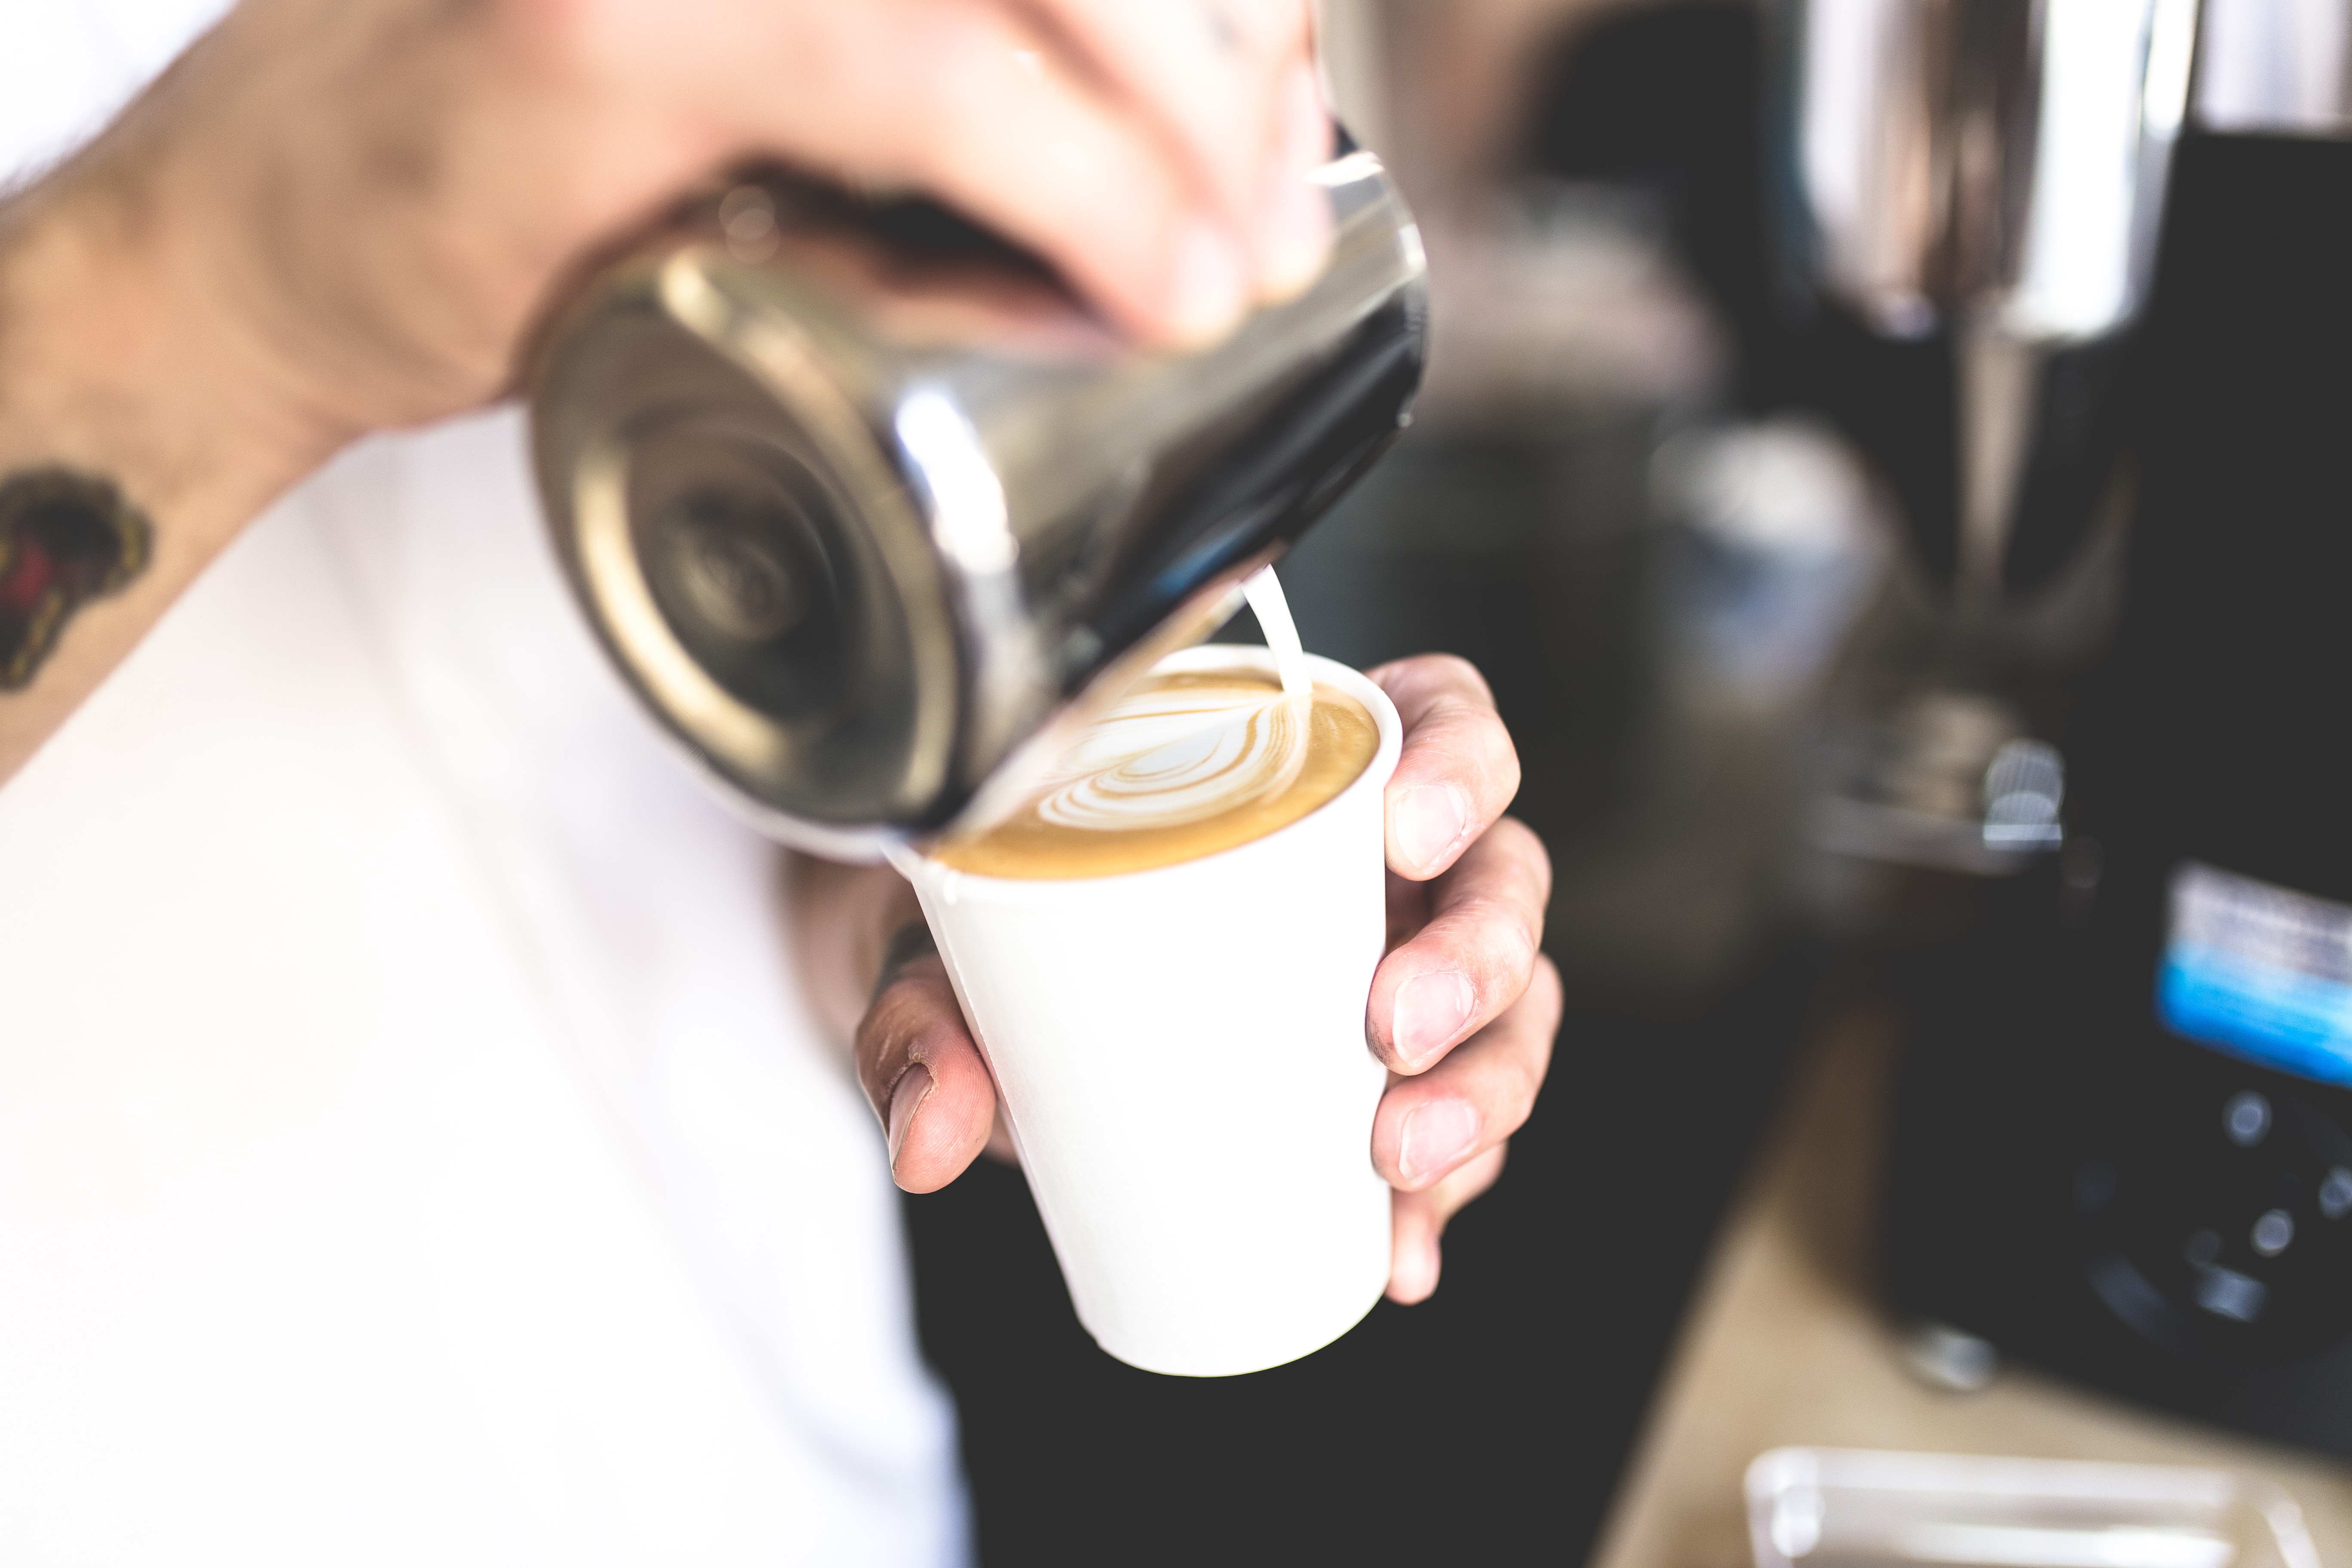
hand, coffee, cup, latte, finger, drink, espresso, alcohol, brand, latte art, sense